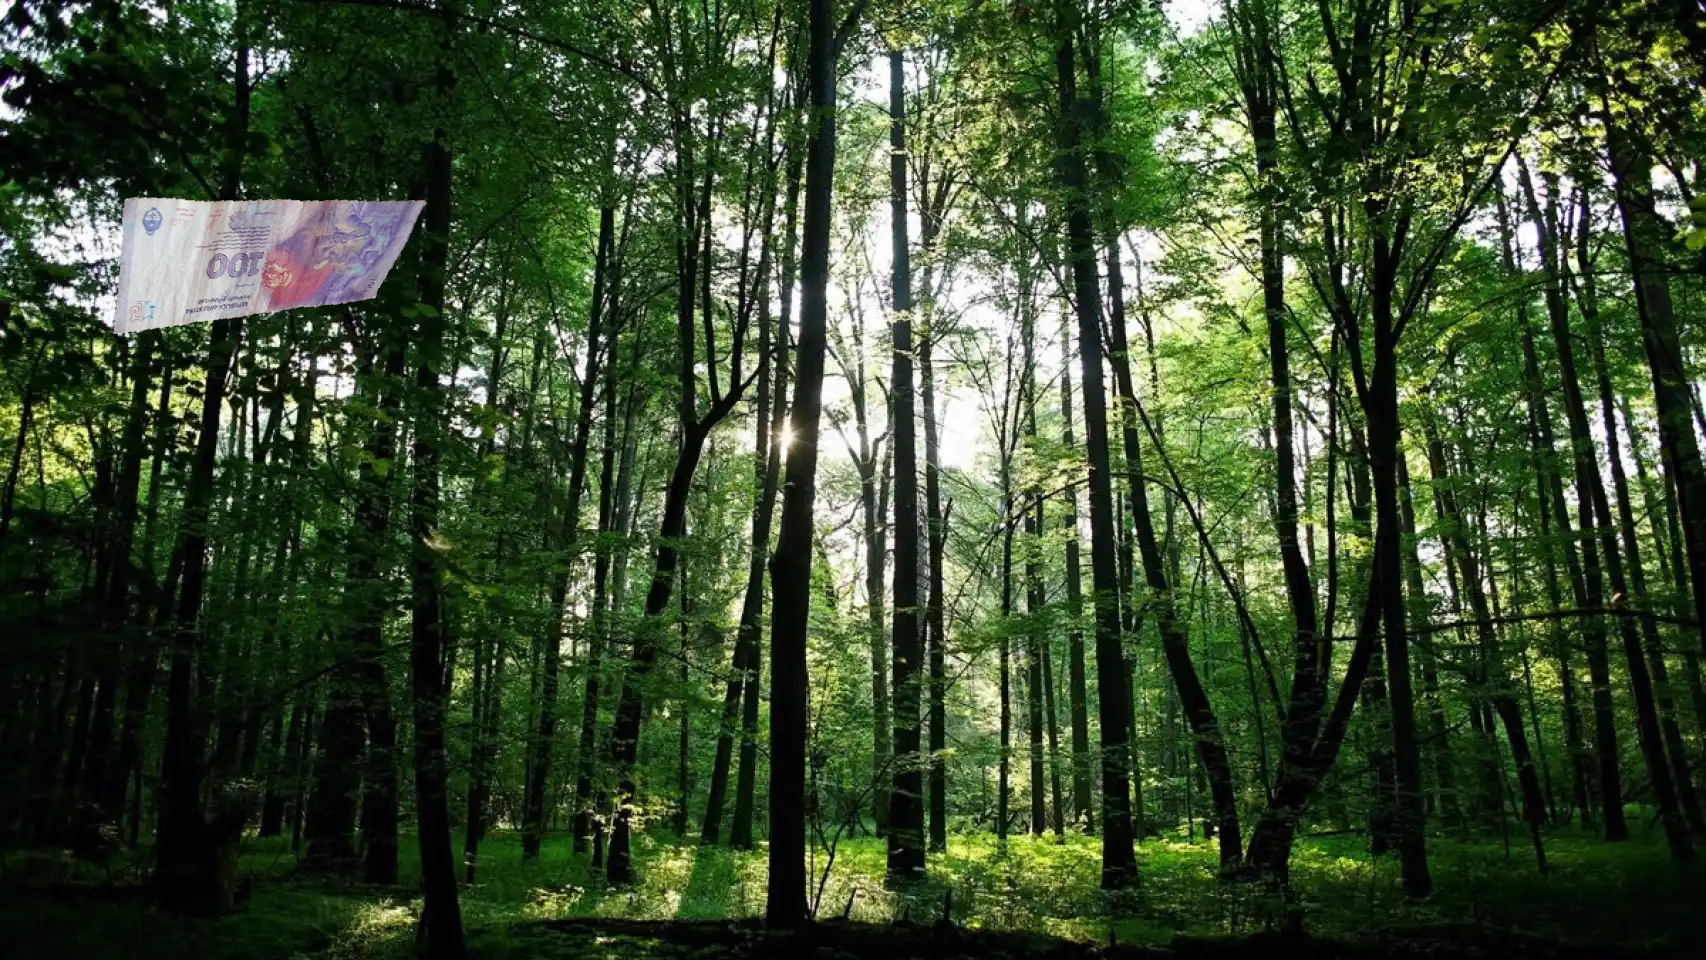
Denominación: 100